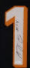
Number: 1